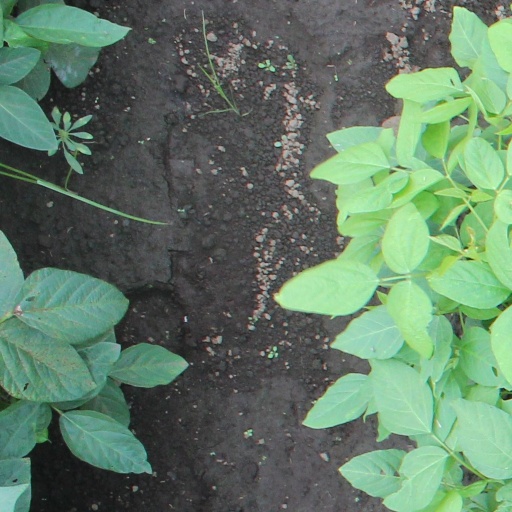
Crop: soybean